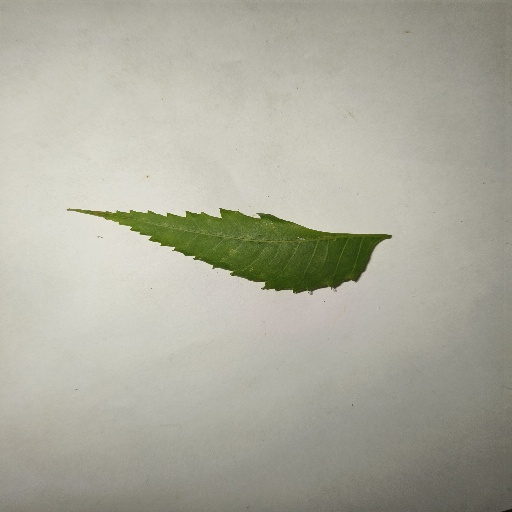
Species: Neem
Leaf condition: Healthy Leaf